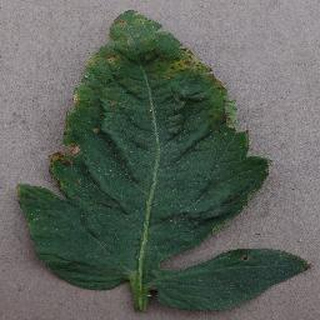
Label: tomato_bacterial_spot